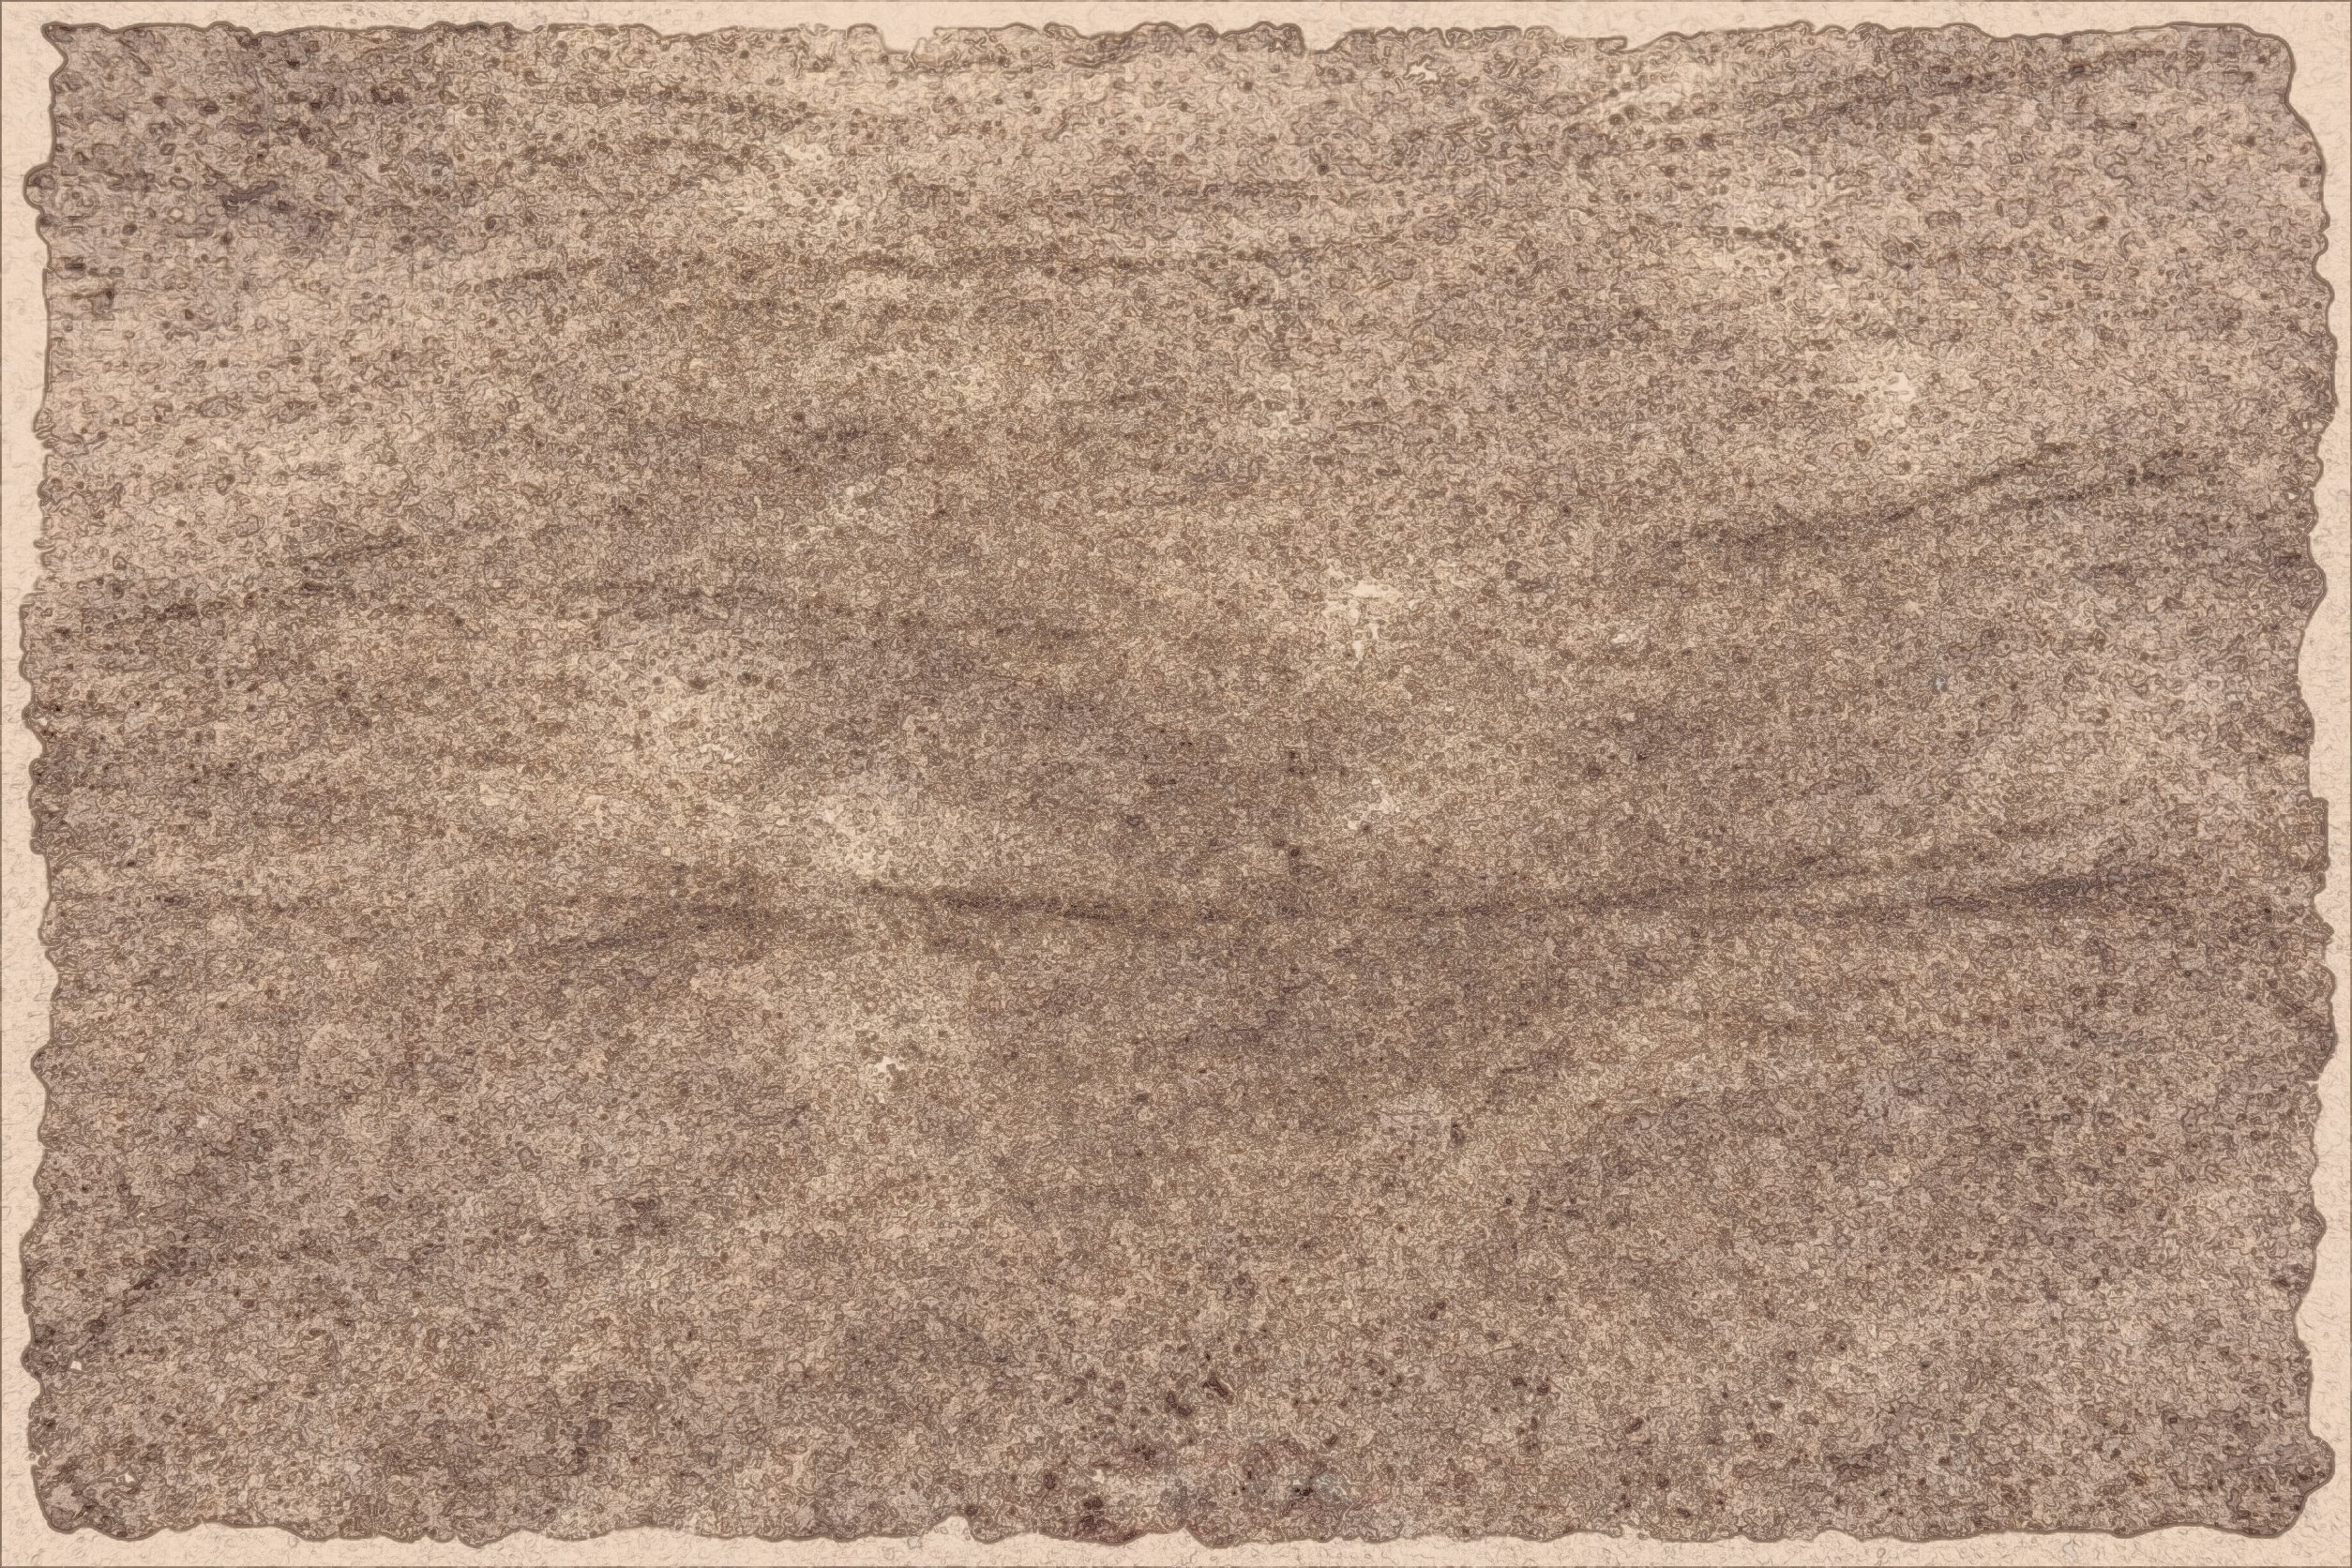
texture, brown, paper, material, parchment, textile, background, leave, old fashioned, flooring, bed sheet